Henry Maudslay

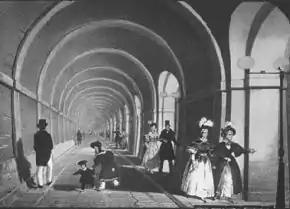
Interior of the Thames Tunnel, mid-19th century

In 1825, Marc Isambard Brunel began work on the Thames Tunnel, intended to link Rotherhithe with Wapping. After many difficulties this first tunnel under the Thames was completed in 1842. The tunnel would not have been possible without the innovative tunneling shield designed by Marc Brunel and built by Maudslay Sons & Field at their Lambeth works. Maudslay also supplied the steam-driven pumps that were important for keeping the tunnel workings dry.